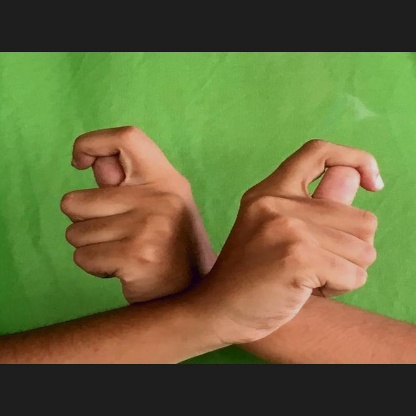
Mudra: Berunda